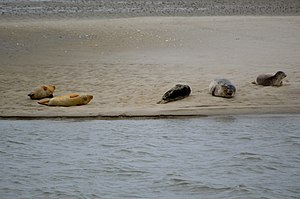
Fanø
Sæler på en sandbanke ved Fanø
Fanø er en 56 kvadratkilometer stor, langstrakt sandø i Vadehavet ud for Esbjerg. I april 2005 blev det vedtaget, at Fanø Kommune - som flere andre øer - skulle bevares som en selvstændig kommune.